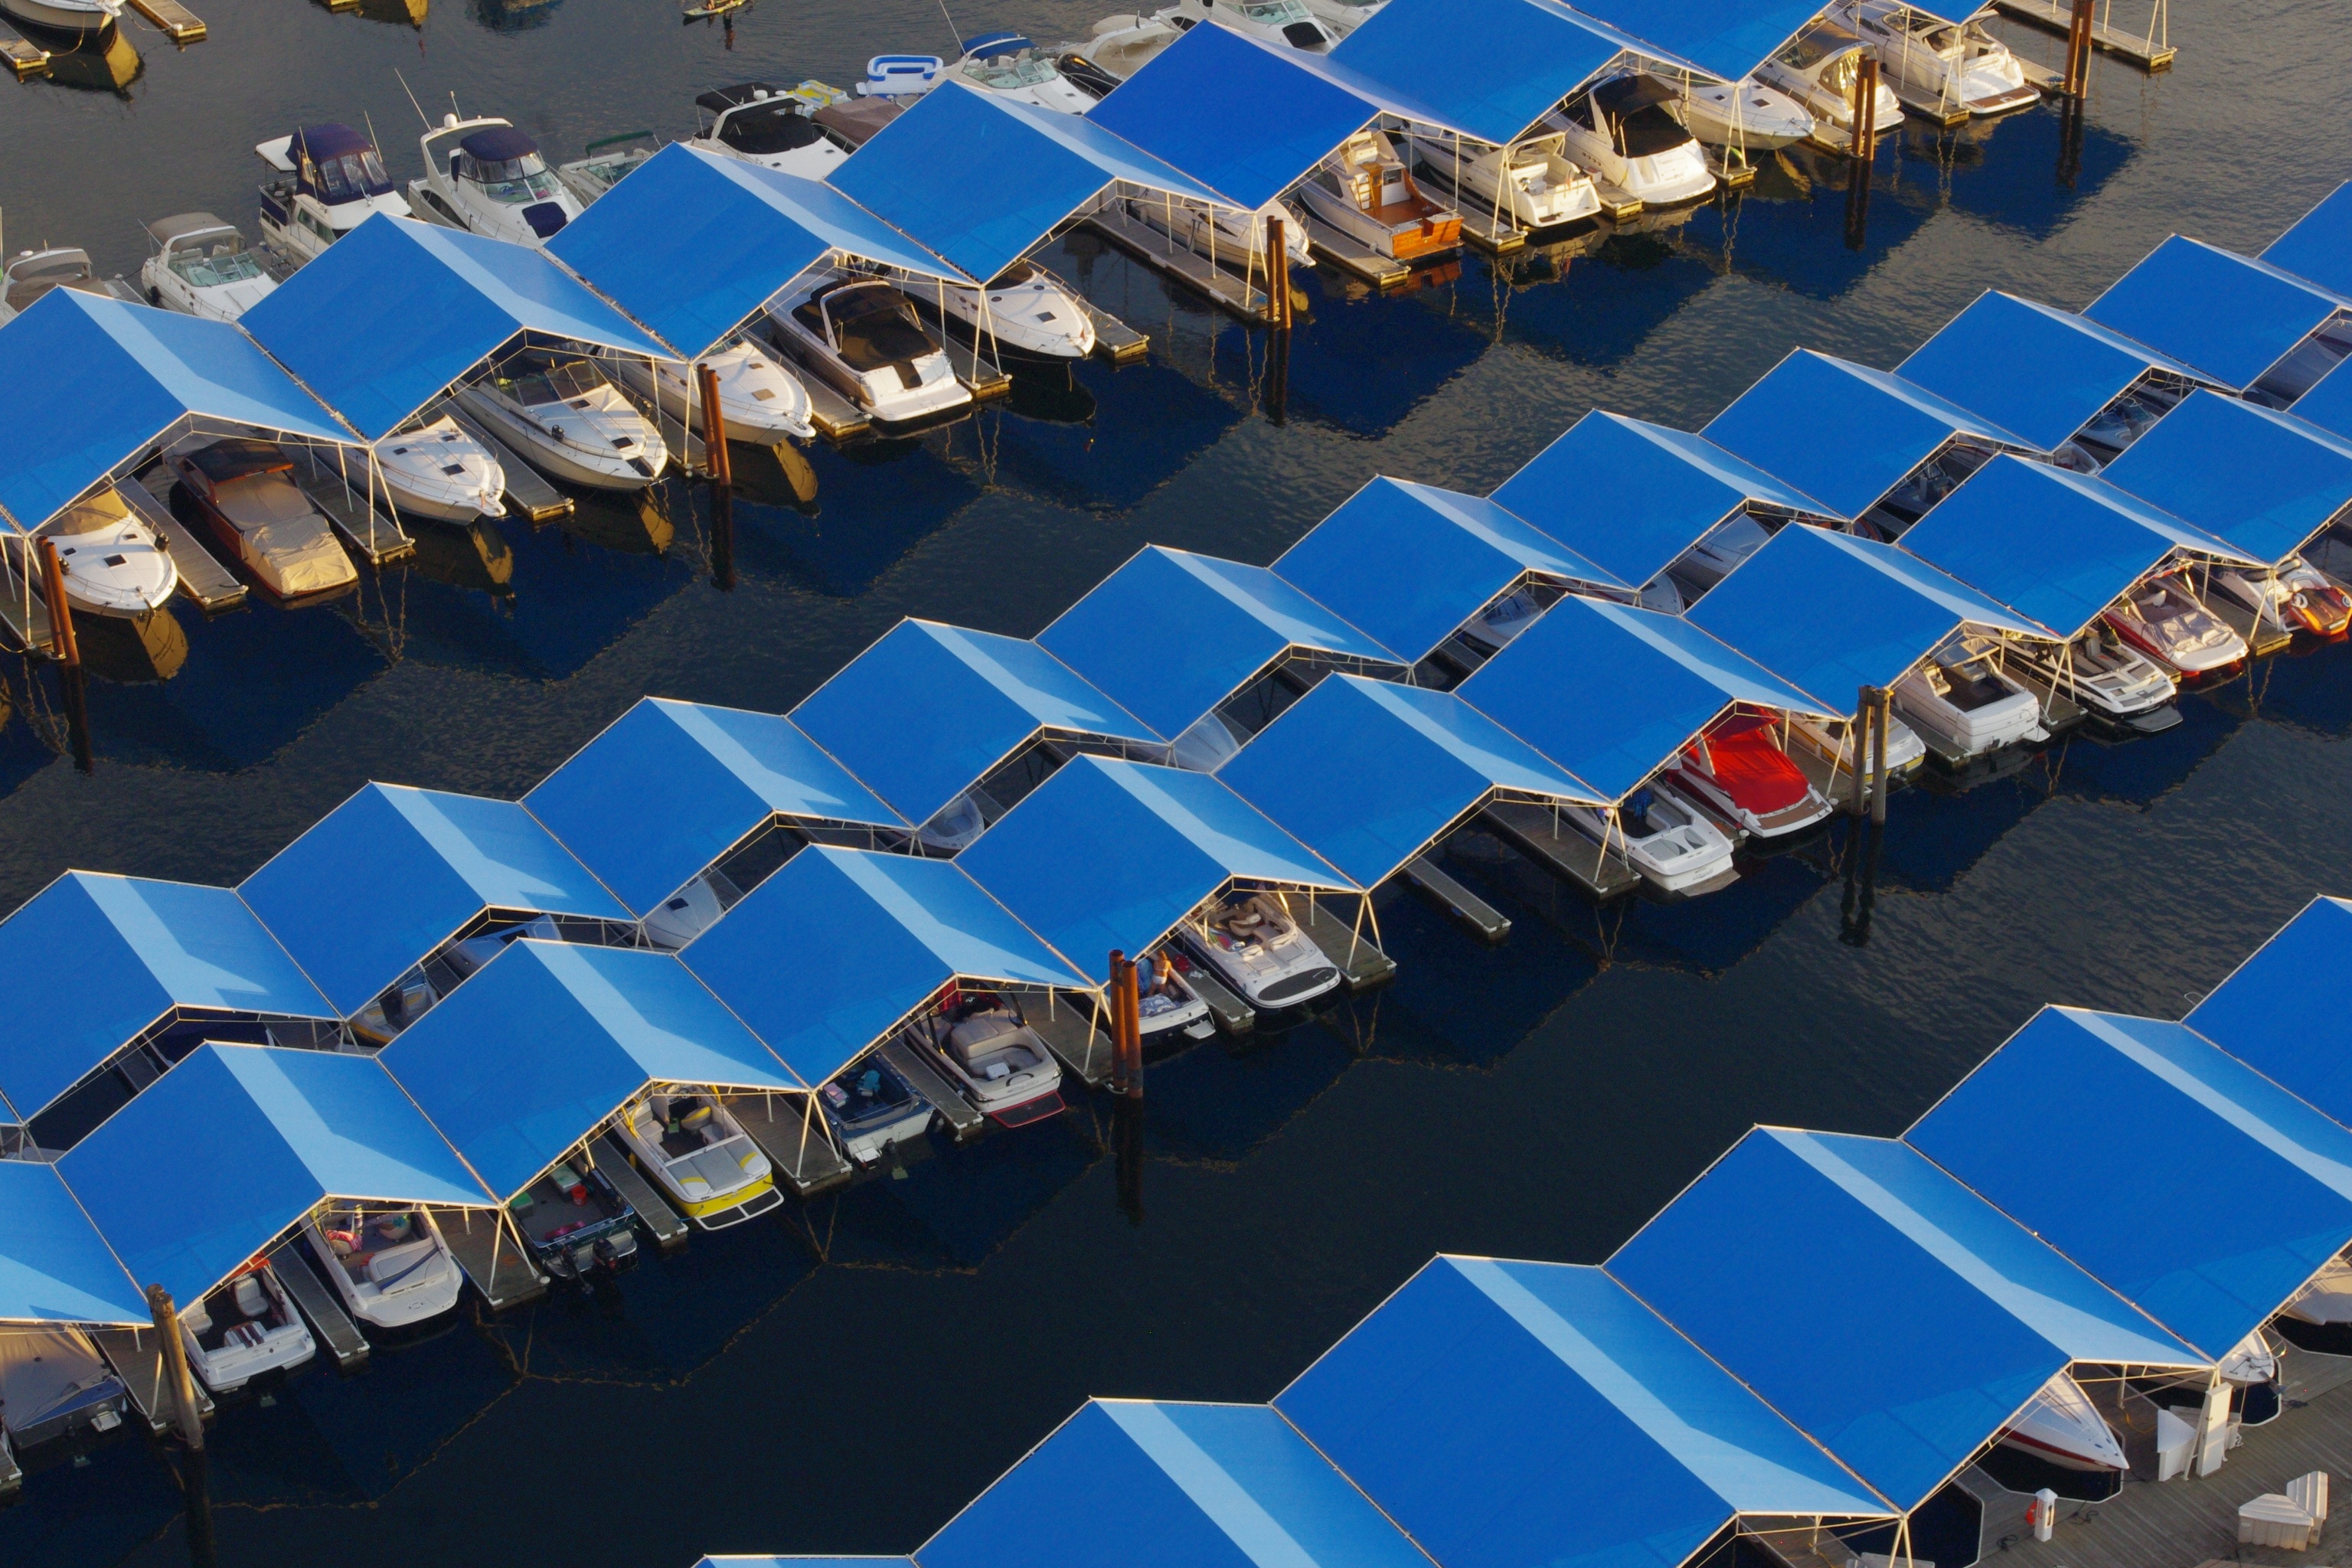
water, dock, structure, boat, auditorium, harbor, harbour, blue, marina, tourism, stadium, arena, sport venue